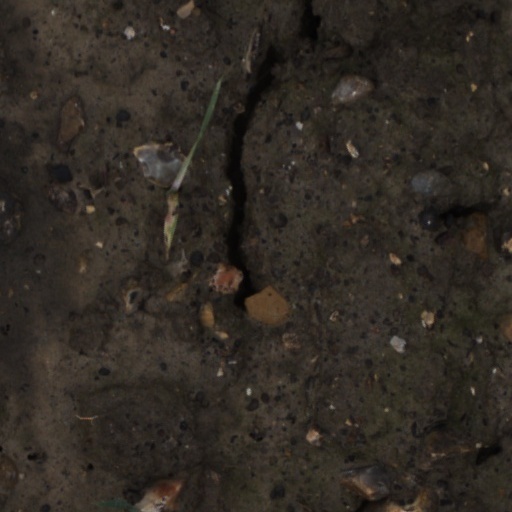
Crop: wheat